Oleh Tistol

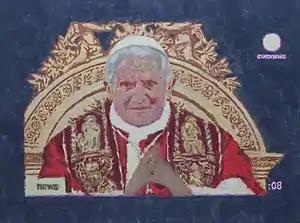
TV + Realism. 25.12.2009. 150х200 cm. Oil on canvas. 2009.

The art of Oleh Tistol (paintings, large-scale installations, photos, sculptures, and art objects) has always been in the center of the artistic process, what is illustrated by his regular participation in the international art events.